Trans Canada Trail

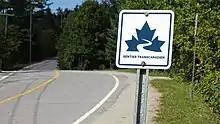
Section of the Trans Canada Trail that is confluent with a road and has no dedicated pedestrian path, near Wakefield, Quebec.

Edmund A. Aunger, professor emeritus of political science at the University of Alberta, Campus Saint-Jean, is a vocal critic of the trail, particularly in the way it has strayed from the original vision of "a trail built far enough from roads to mask traffic noise and avoid collisions".